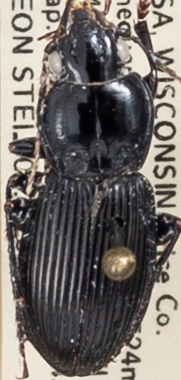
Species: Pterostichus novus
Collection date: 2022-06-28
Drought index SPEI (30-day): -1.498
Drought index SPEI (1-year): -0.086
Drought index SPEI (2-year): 0.03